Activity coefficient

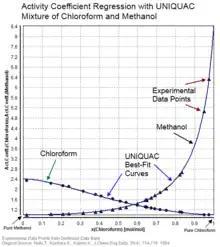
UNIQUAC Regression of activity coefficients (chloroform/methanol mixture)

Activity coefficients of electrolyte solutions may be calculated theoretically, using the Debye–Hückel equation or extensions such as the Davies equation, Pitzer equations or TCPC model. Specific ion interaction theory (SIT) may also be used.